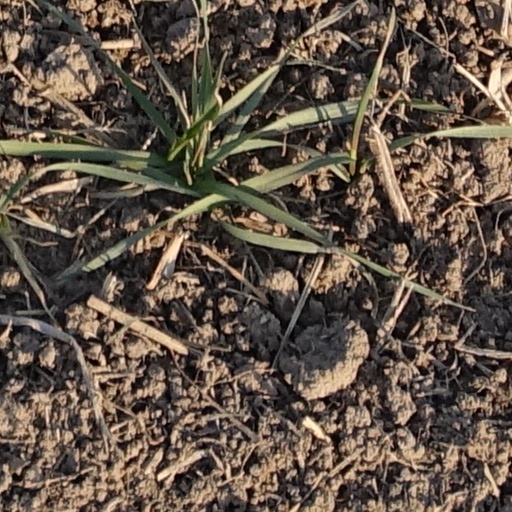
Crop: wheat